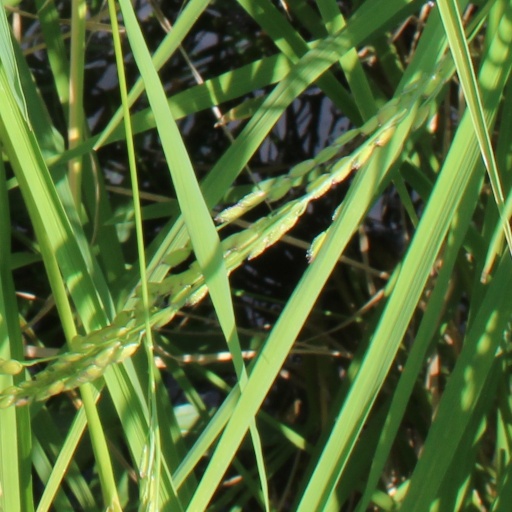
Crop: rice